Rhynchobdellida

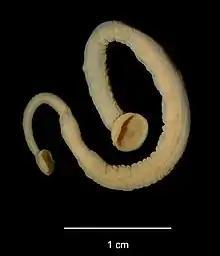
Piscicolidae": Trachelobdella lubrica" is a parasite of fish.

The Glossiphoniidae, the freshwater jawless leeches, or leaf leeches (due to their shape) are freshwater leeches, flattened, and with a poorly defined anterior sucker. The family Glossiphoniidae contains one of the world's largest species of leech, the giant Amazon leech, which can grow up to 45 cm in length. Many species show extended parental care, keeping eggs in nests or pouches and caring for and feeding the young. They feed on both vertebrate and invertebrate animals.